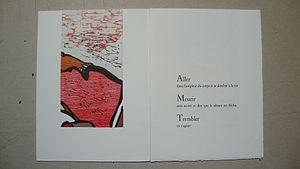
Livre de José San Martin (né en 1951)
José San Martin est un artiste peintre, dessinateur et graveur essentiellement sur bois né à Vilagarcía de Arousa le 15 avril 1951. Il vit en France depuis 1961, installé aujourd'hui à Vincennes.